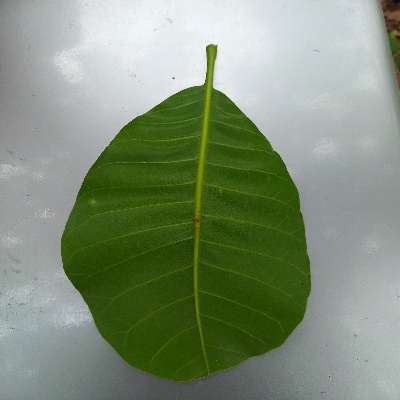
Crop: Cashew
Condition: healthy